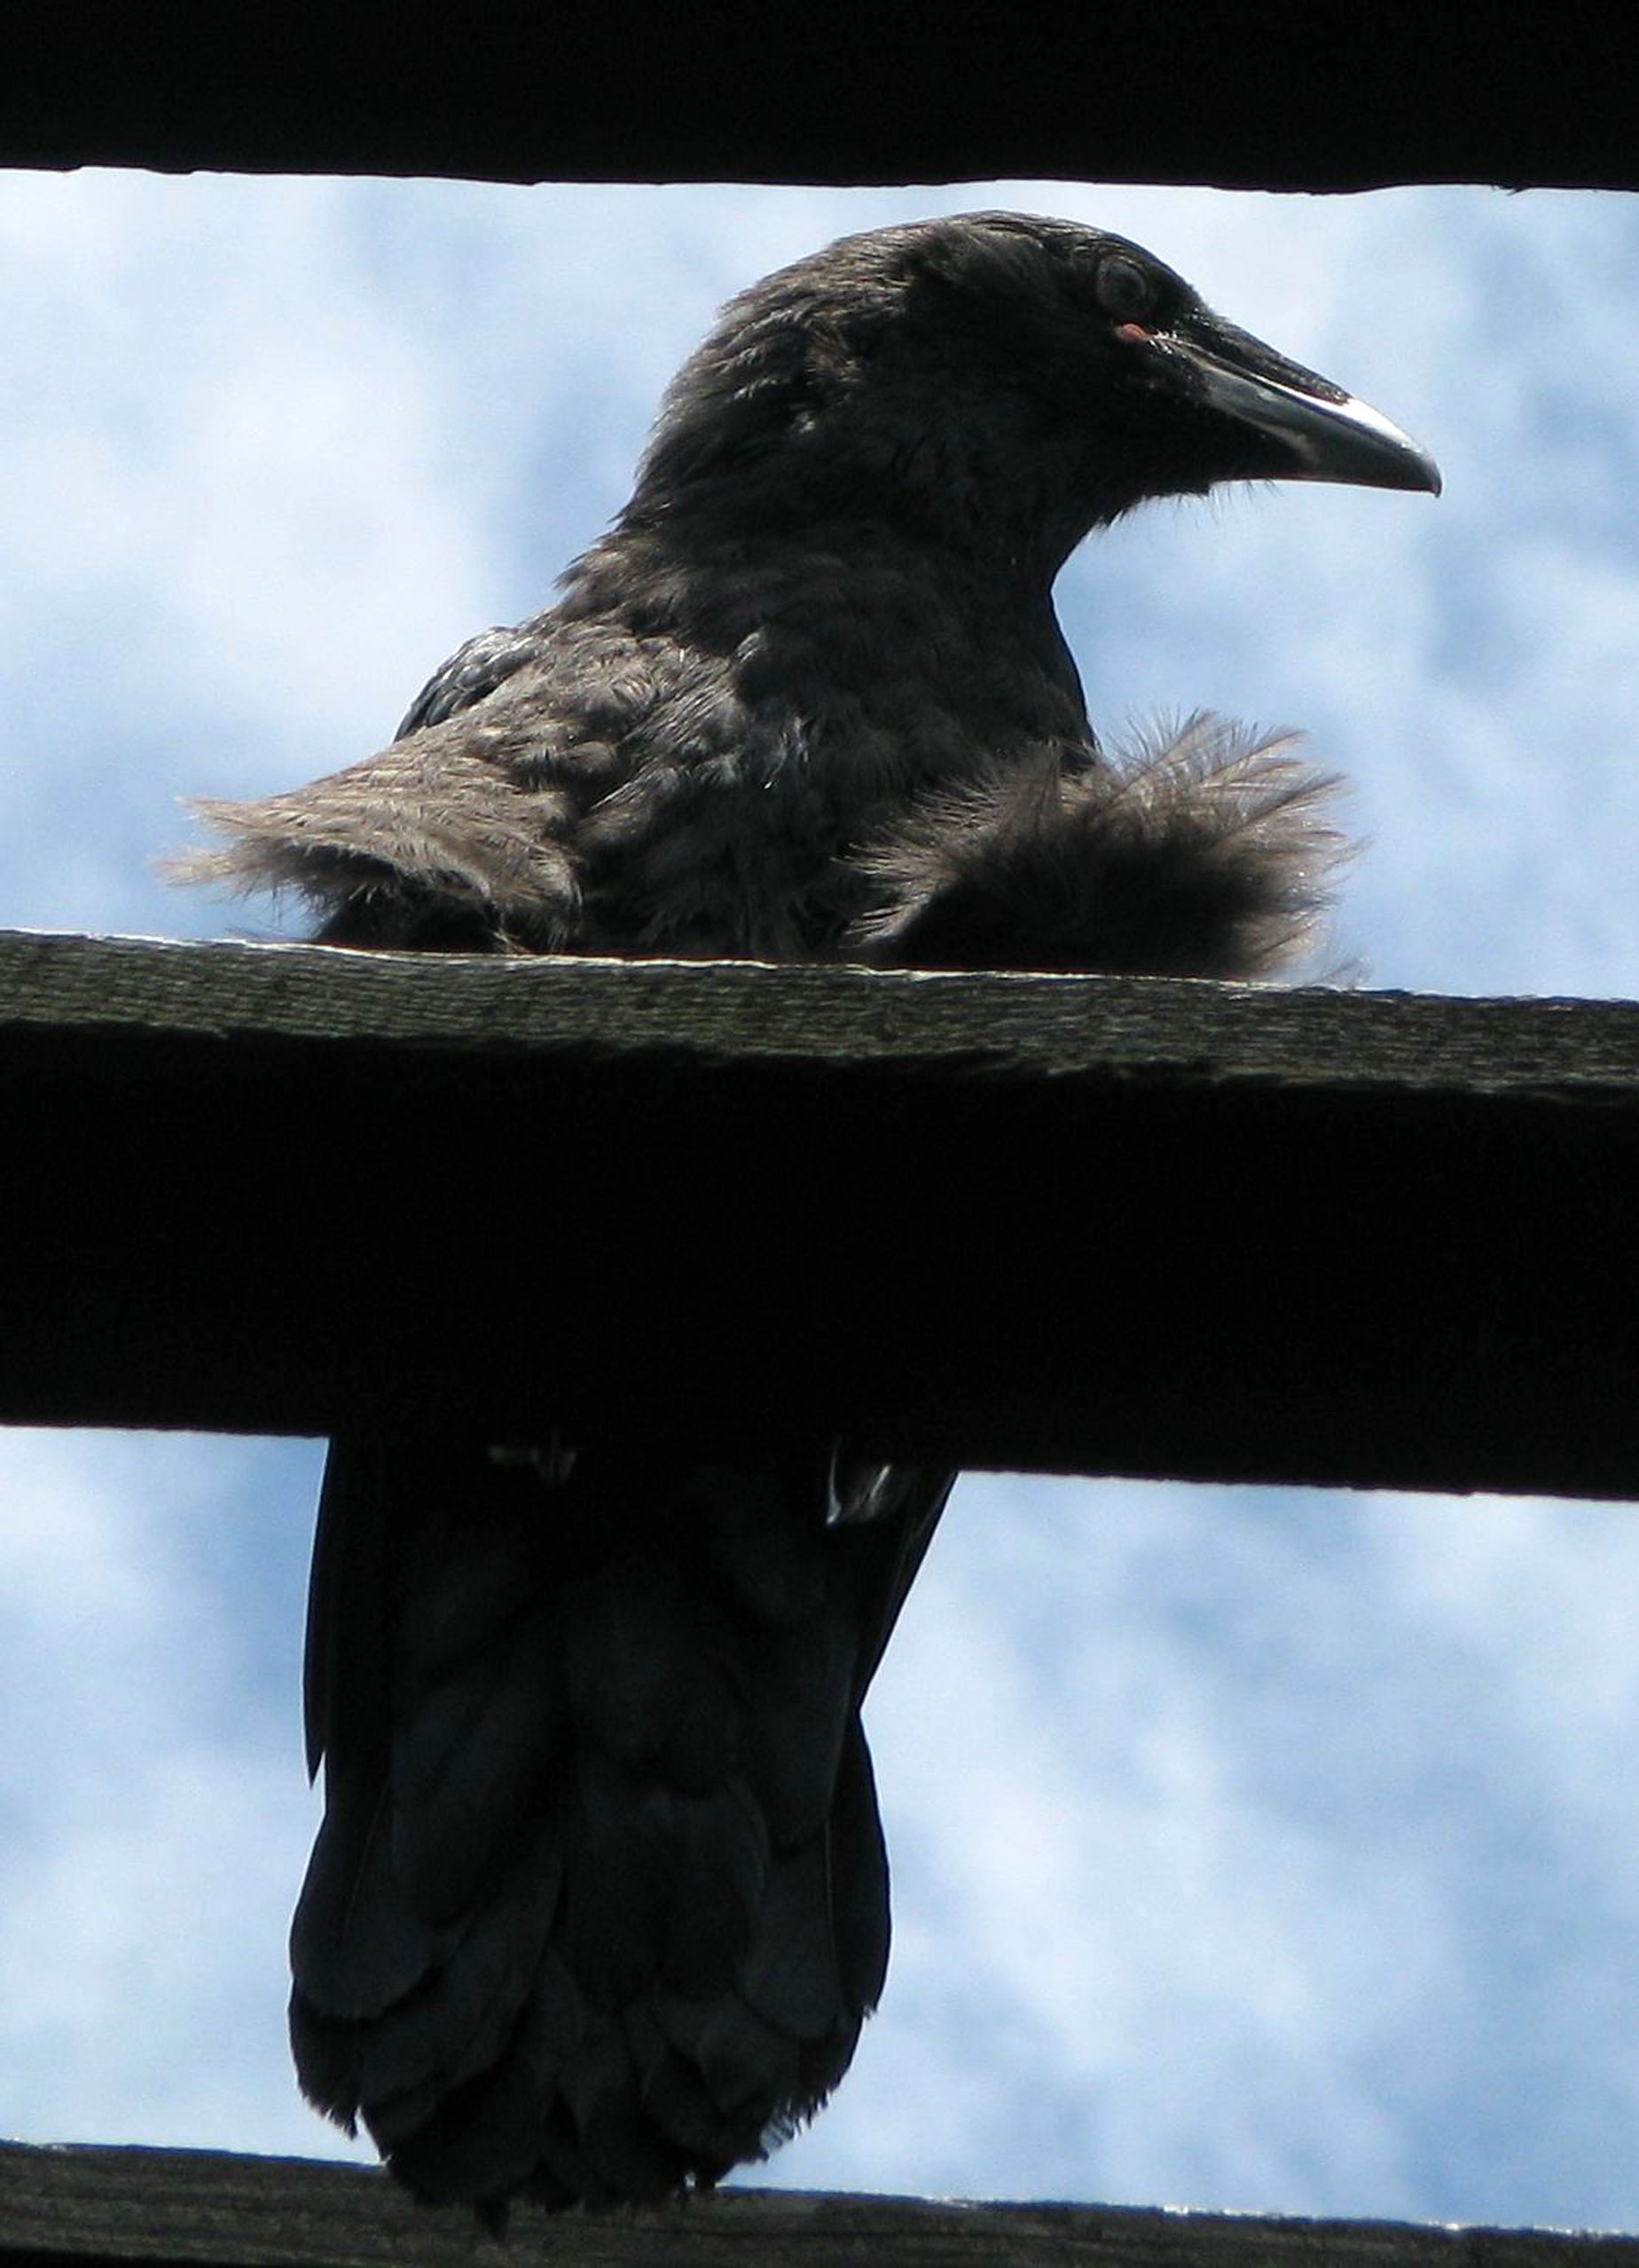
silhouette, bird, wing, barn, reflection, eagle, blue, black, fauna, crow, sculpture, canada, vertebrate, raven, ontario, juvenile, moneymore, common raven, northern raven, corvus corax, ravenling, fledgeling, american crow, perching bird, crow like bird